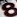
Number: 8